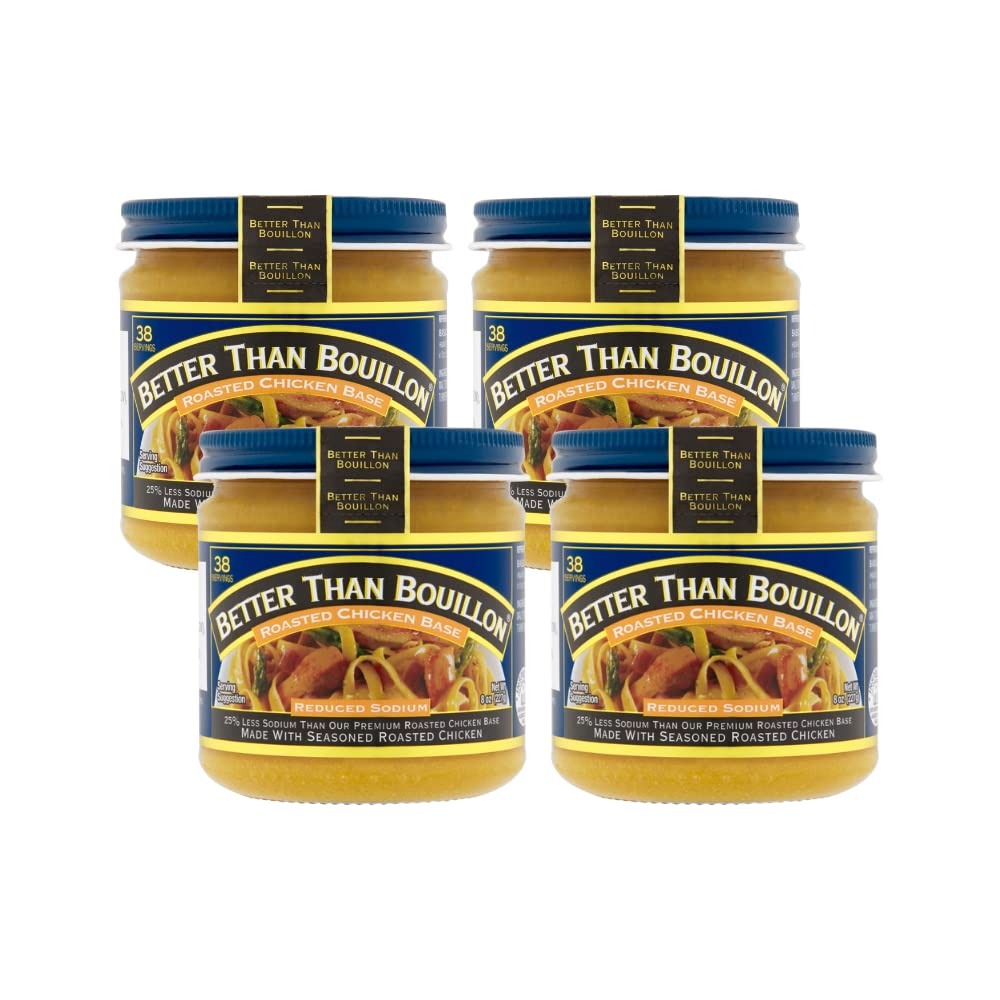
Item Name: Better Than Bouillon Reduced Sodium Roasted Chicken Base, Made with Seasoned Roasted Chicken & Less Sodium, 38 Servings Per Jar, 8-Ounce Jar (Pack of 4)
Bullet Point 1: Reduced Sodium Better Than Bouillon Roasted Chicken Base is made with roasted chicken and concentrated chicken stock and blended with other seasonings
Bullet Point 2: This Reduced Sodium Base has 25% less sodium than our Premium Roasted Chicken Base
Bullet Point 3: Each jar contains 38 one-teaspoon servings
Bullet Point 4: Blendable bases easily spoon right out of the jar and let you add as much, or as little, flavor as desired
Bullet Point 5: From marinades, glazes and vegetables to soups, sides and slow cooker dishes, Reduced Sodium Better Than Bouillon Roasted Chicken Base adds flavor to all your favorite dishes
Product Description: Reduced Sodium Better Than Bouillon Roasted Chicken Base is made with roasted chicken and concentrated chicken stock and blended with other seasonings. It has one-quarter less salt than our Original Bases, conforming to FDA requirements for reduced sodium levels. Better Than Bouillon blendable bases easily spoon right out of the jar and let you add as much, or as little, flavor as desired. From marinades, glazes and vegetables to soups, sides and slow cooker dishes, Reduced Sodium Better Than Bouillon Roasted Chicken Base adds flavor to all your favorite dishes. Each jar contains 38 one-teaspoon servings. Basic Stock Directions: Dissolve 1 teaspoon (equal to 1 bouillon cube) Reduced Sodium Roasted Chicken Base in 8 oz. boiling water. Only 1 tsp. Better Than Bouillon: = one cube or one 8 oz. can Broth. Refrigerate After Opening. There’s nothing better than big flavors and cooked-all-day taste in your favorite meals. Well, except maybe getting that taste without actually taking all day. That’s where Better Than Bouillon comes in. We’re a paste, a base, a flavor enhancer, a kitchen shortcut, a secret seasoning and pretty much whatever you want us to be. We don’t really like labels – except the ones on our jar. Unlike blocks or cubes, Better Than Bouillon makes it easy to add just the right amount of flavor to your dish. We use only premium ingredients across a full range of bases, so you can get creative with soups, pasta, rice, meats, vegetables and more. Find your favorite flavor today – and no matter what you’re making, make it better.
Value: 32.0
Unit: Ounce

Price: 5.99